Scheveningen Pier

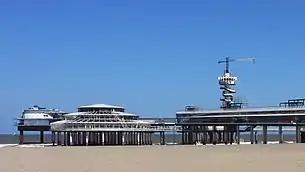
Scheveningen Pier (Photogr. 2011)

The Scheveningen Pier is a pleasure pier in the Dutch resort town of Scheveningen near The Hague. Opened in 1961, the current pier is the second in the town, the first being lost just after, and as a result of, the Second World War.